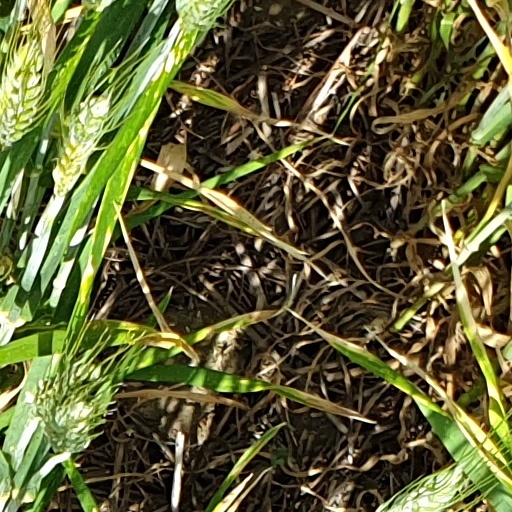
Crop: wheat